Checkerboard

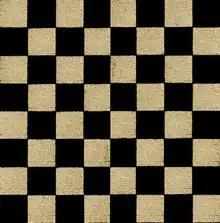
A checkerboard

A checkerboard (American English) or chequerboard (British English) is a game board of checkered pattern on which checkers (also known as English draughts) is played. Most commonly, it consists of 64 squares (8×8) of alternating dark and light color, typically green and buff (official tournaments), black and red (consumer commercial), or black and white (printed diagrams). An 8×8 checkerboard is used to play many other games, including chess, whereby it is known as a chessboard. Other rectangular square-tiled boards are also often called checkerboards. In The Netherlands, however, a "dambord" (checker board) has 10 rows and 10 columns for 100 squares in total (see article International draughts).